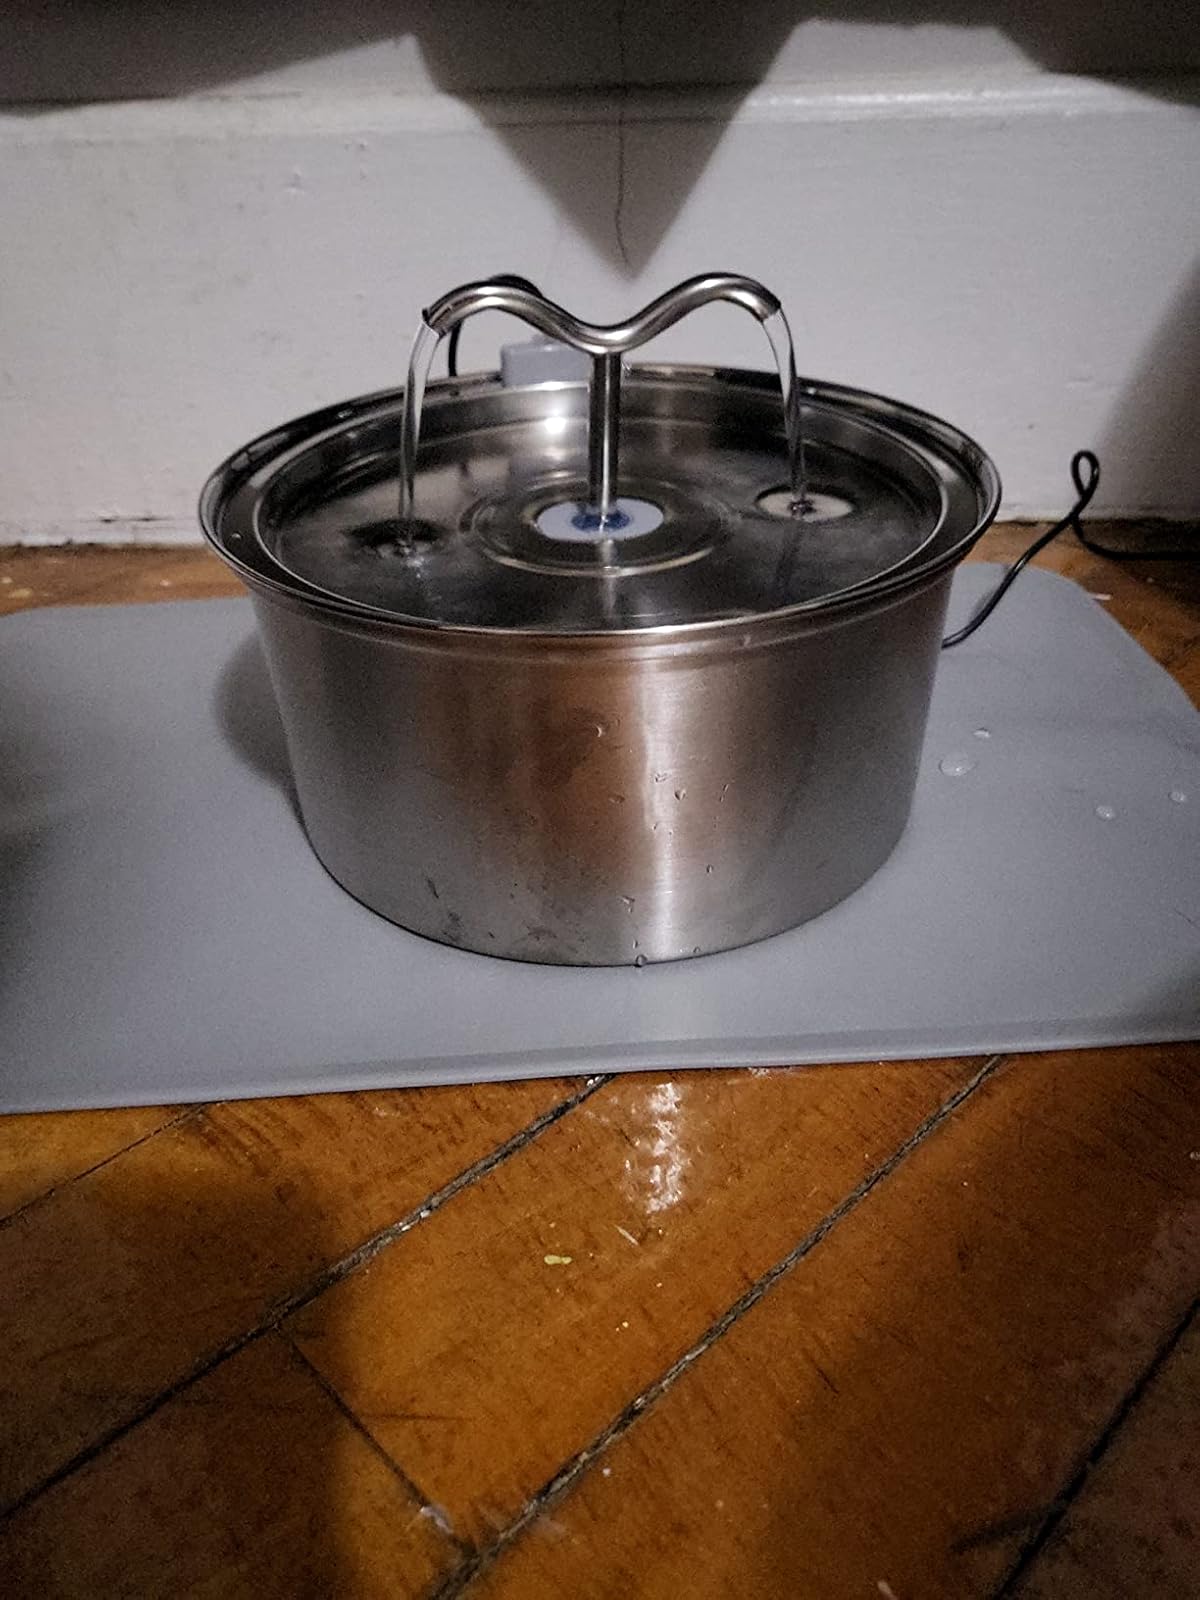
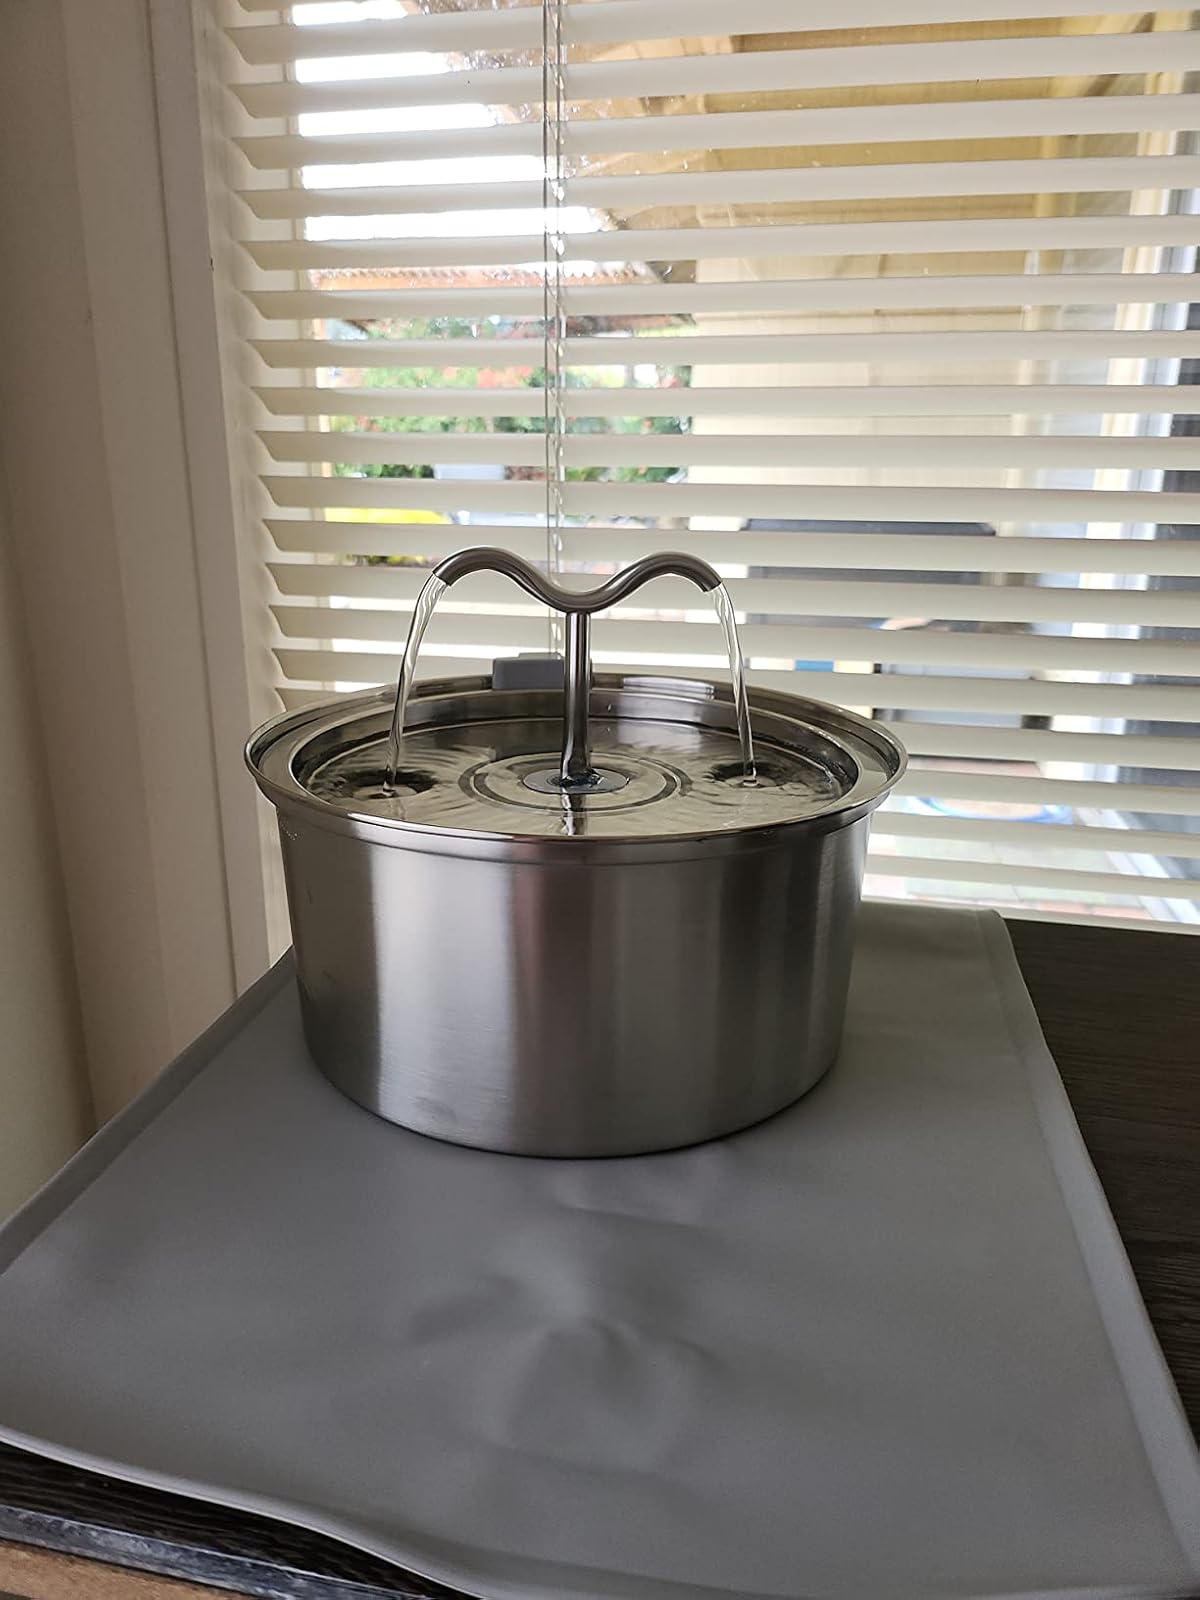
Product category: items_bowl
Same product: yes